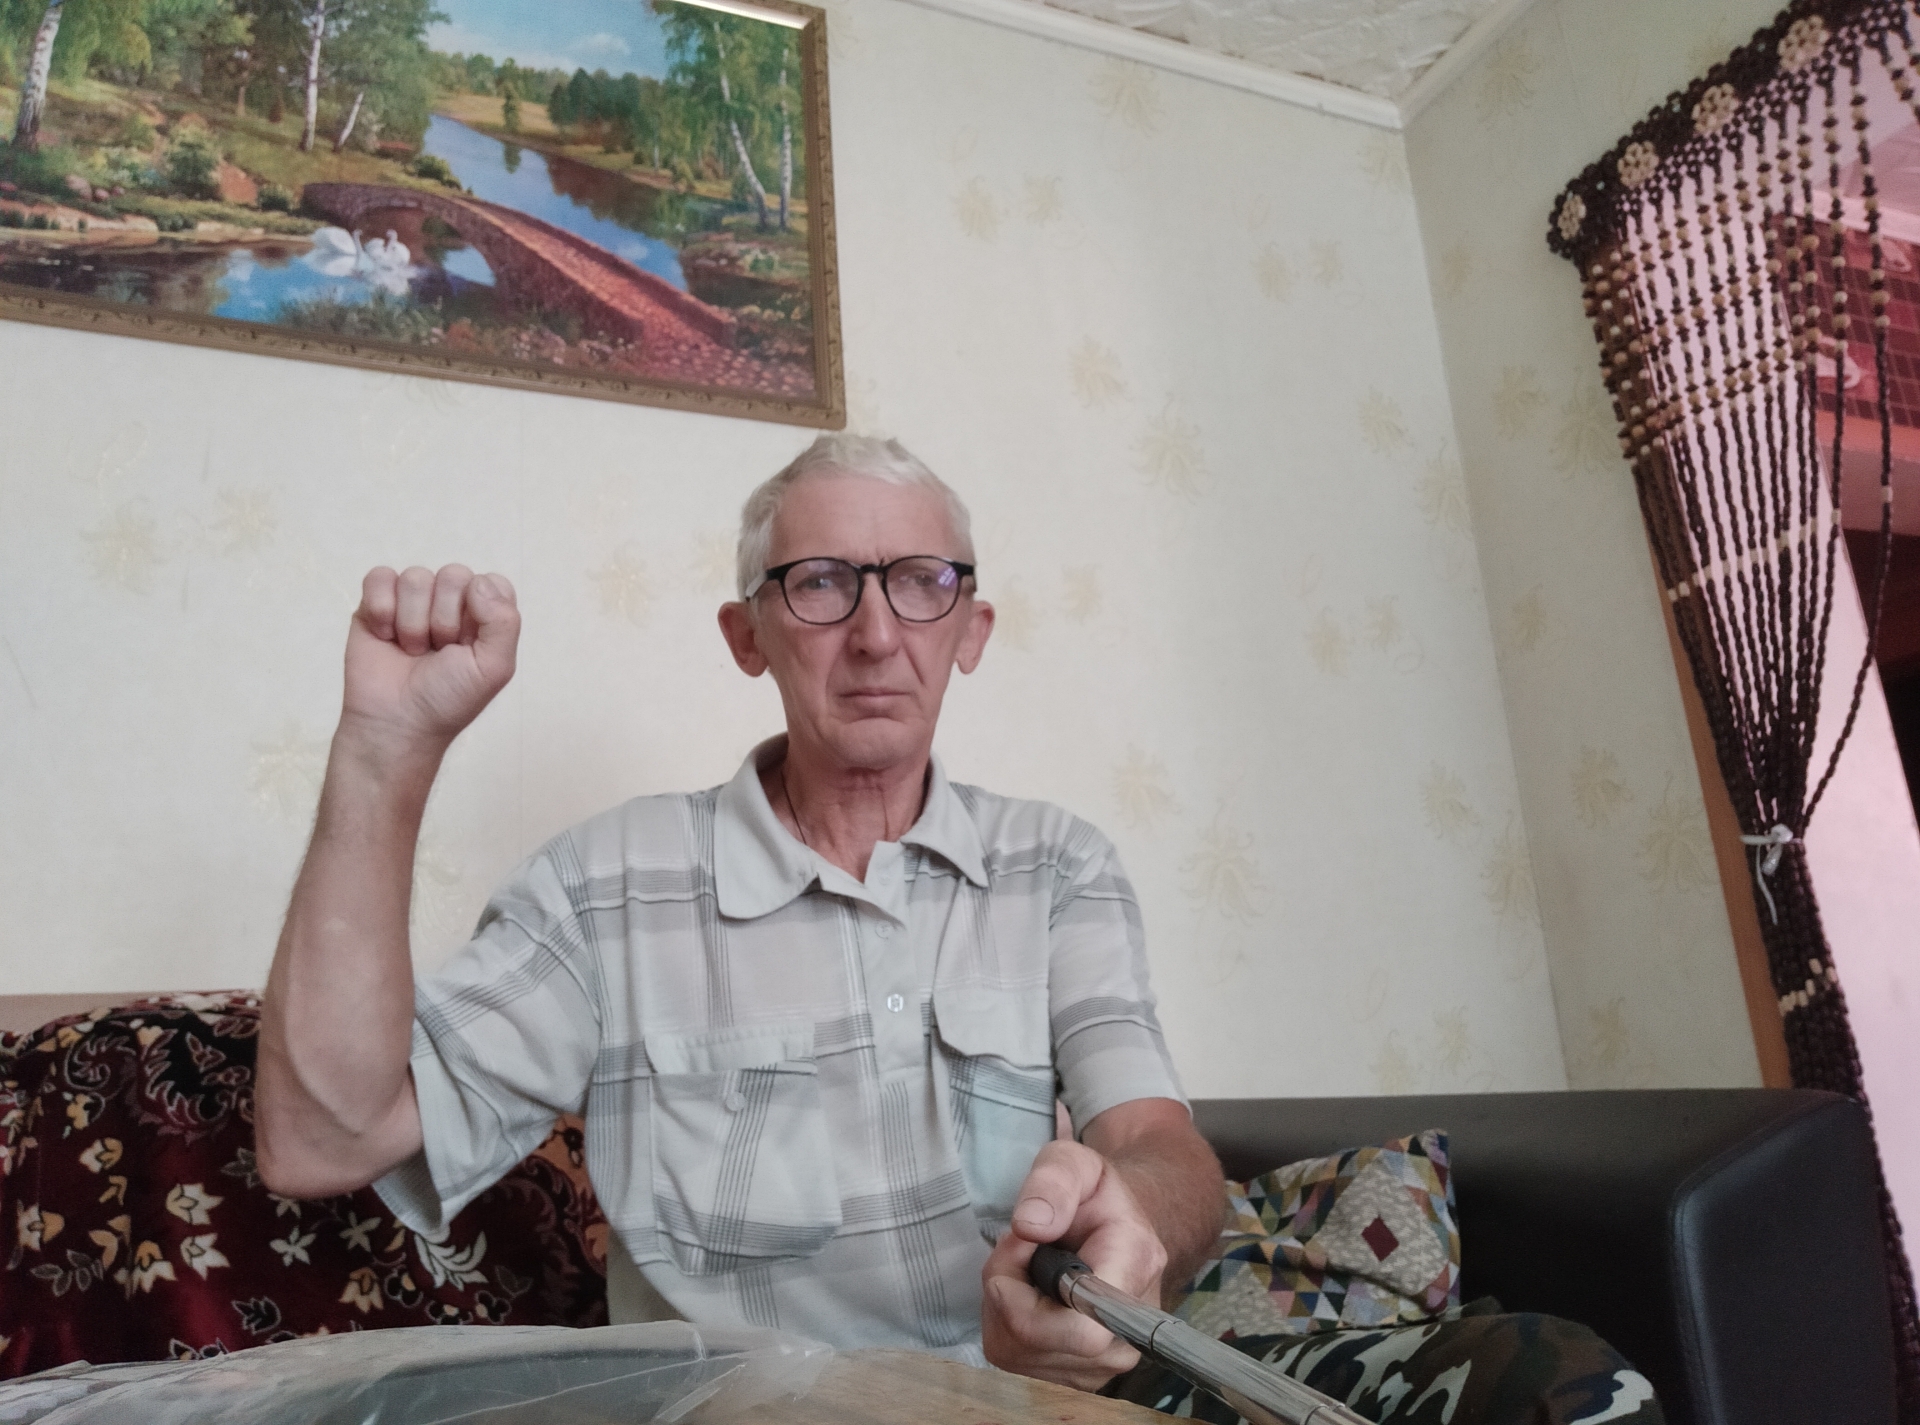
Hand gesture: fist